Carl Heinrich Zimmermann

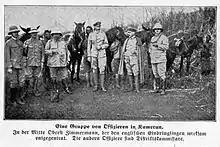
German troops in Cameroon (Zimmerman in the centre)

He served as military instructor in the Chilean Army between 1895 and 1897. In 1900 he was sent to serve in the Schutztruppe in Kamerun, of which he became the commander in 1909. It was in this function that he directed the military operations against a Franco-British-Belgian invasion of Kamerun, after the outbreak of the First World War. By 1916, the situation was so desperate that Zimmermann and his troops had to flee to neutral Spanish Río Muni, where they were interned and eventually sent to a detention center near Zaragoza. After his return to Germany he served shortly in the Reichswehr and retired in 1920 as Generalmajor.